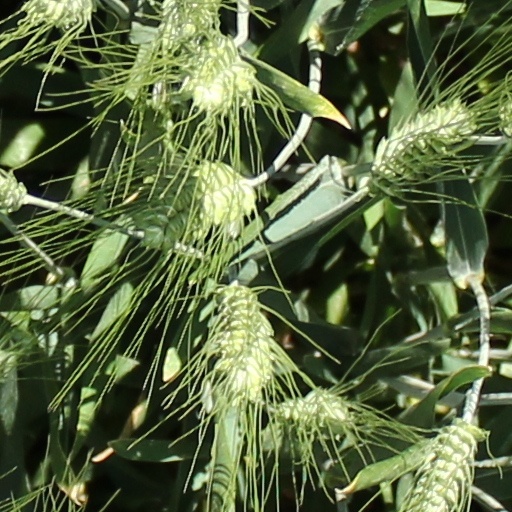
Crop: wheat